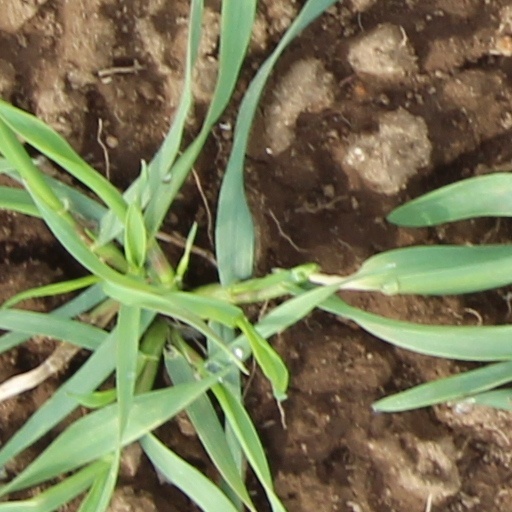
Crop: wheat